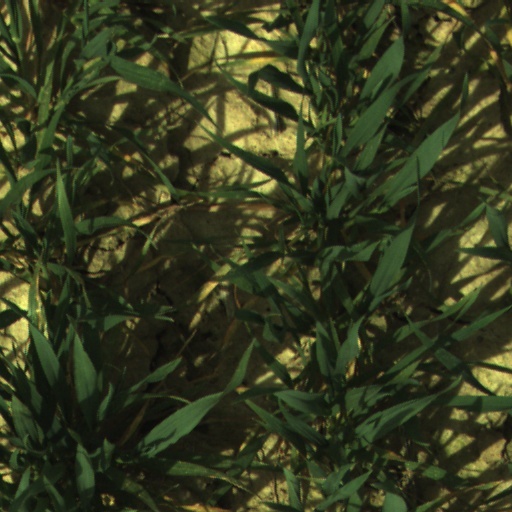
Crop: wheat